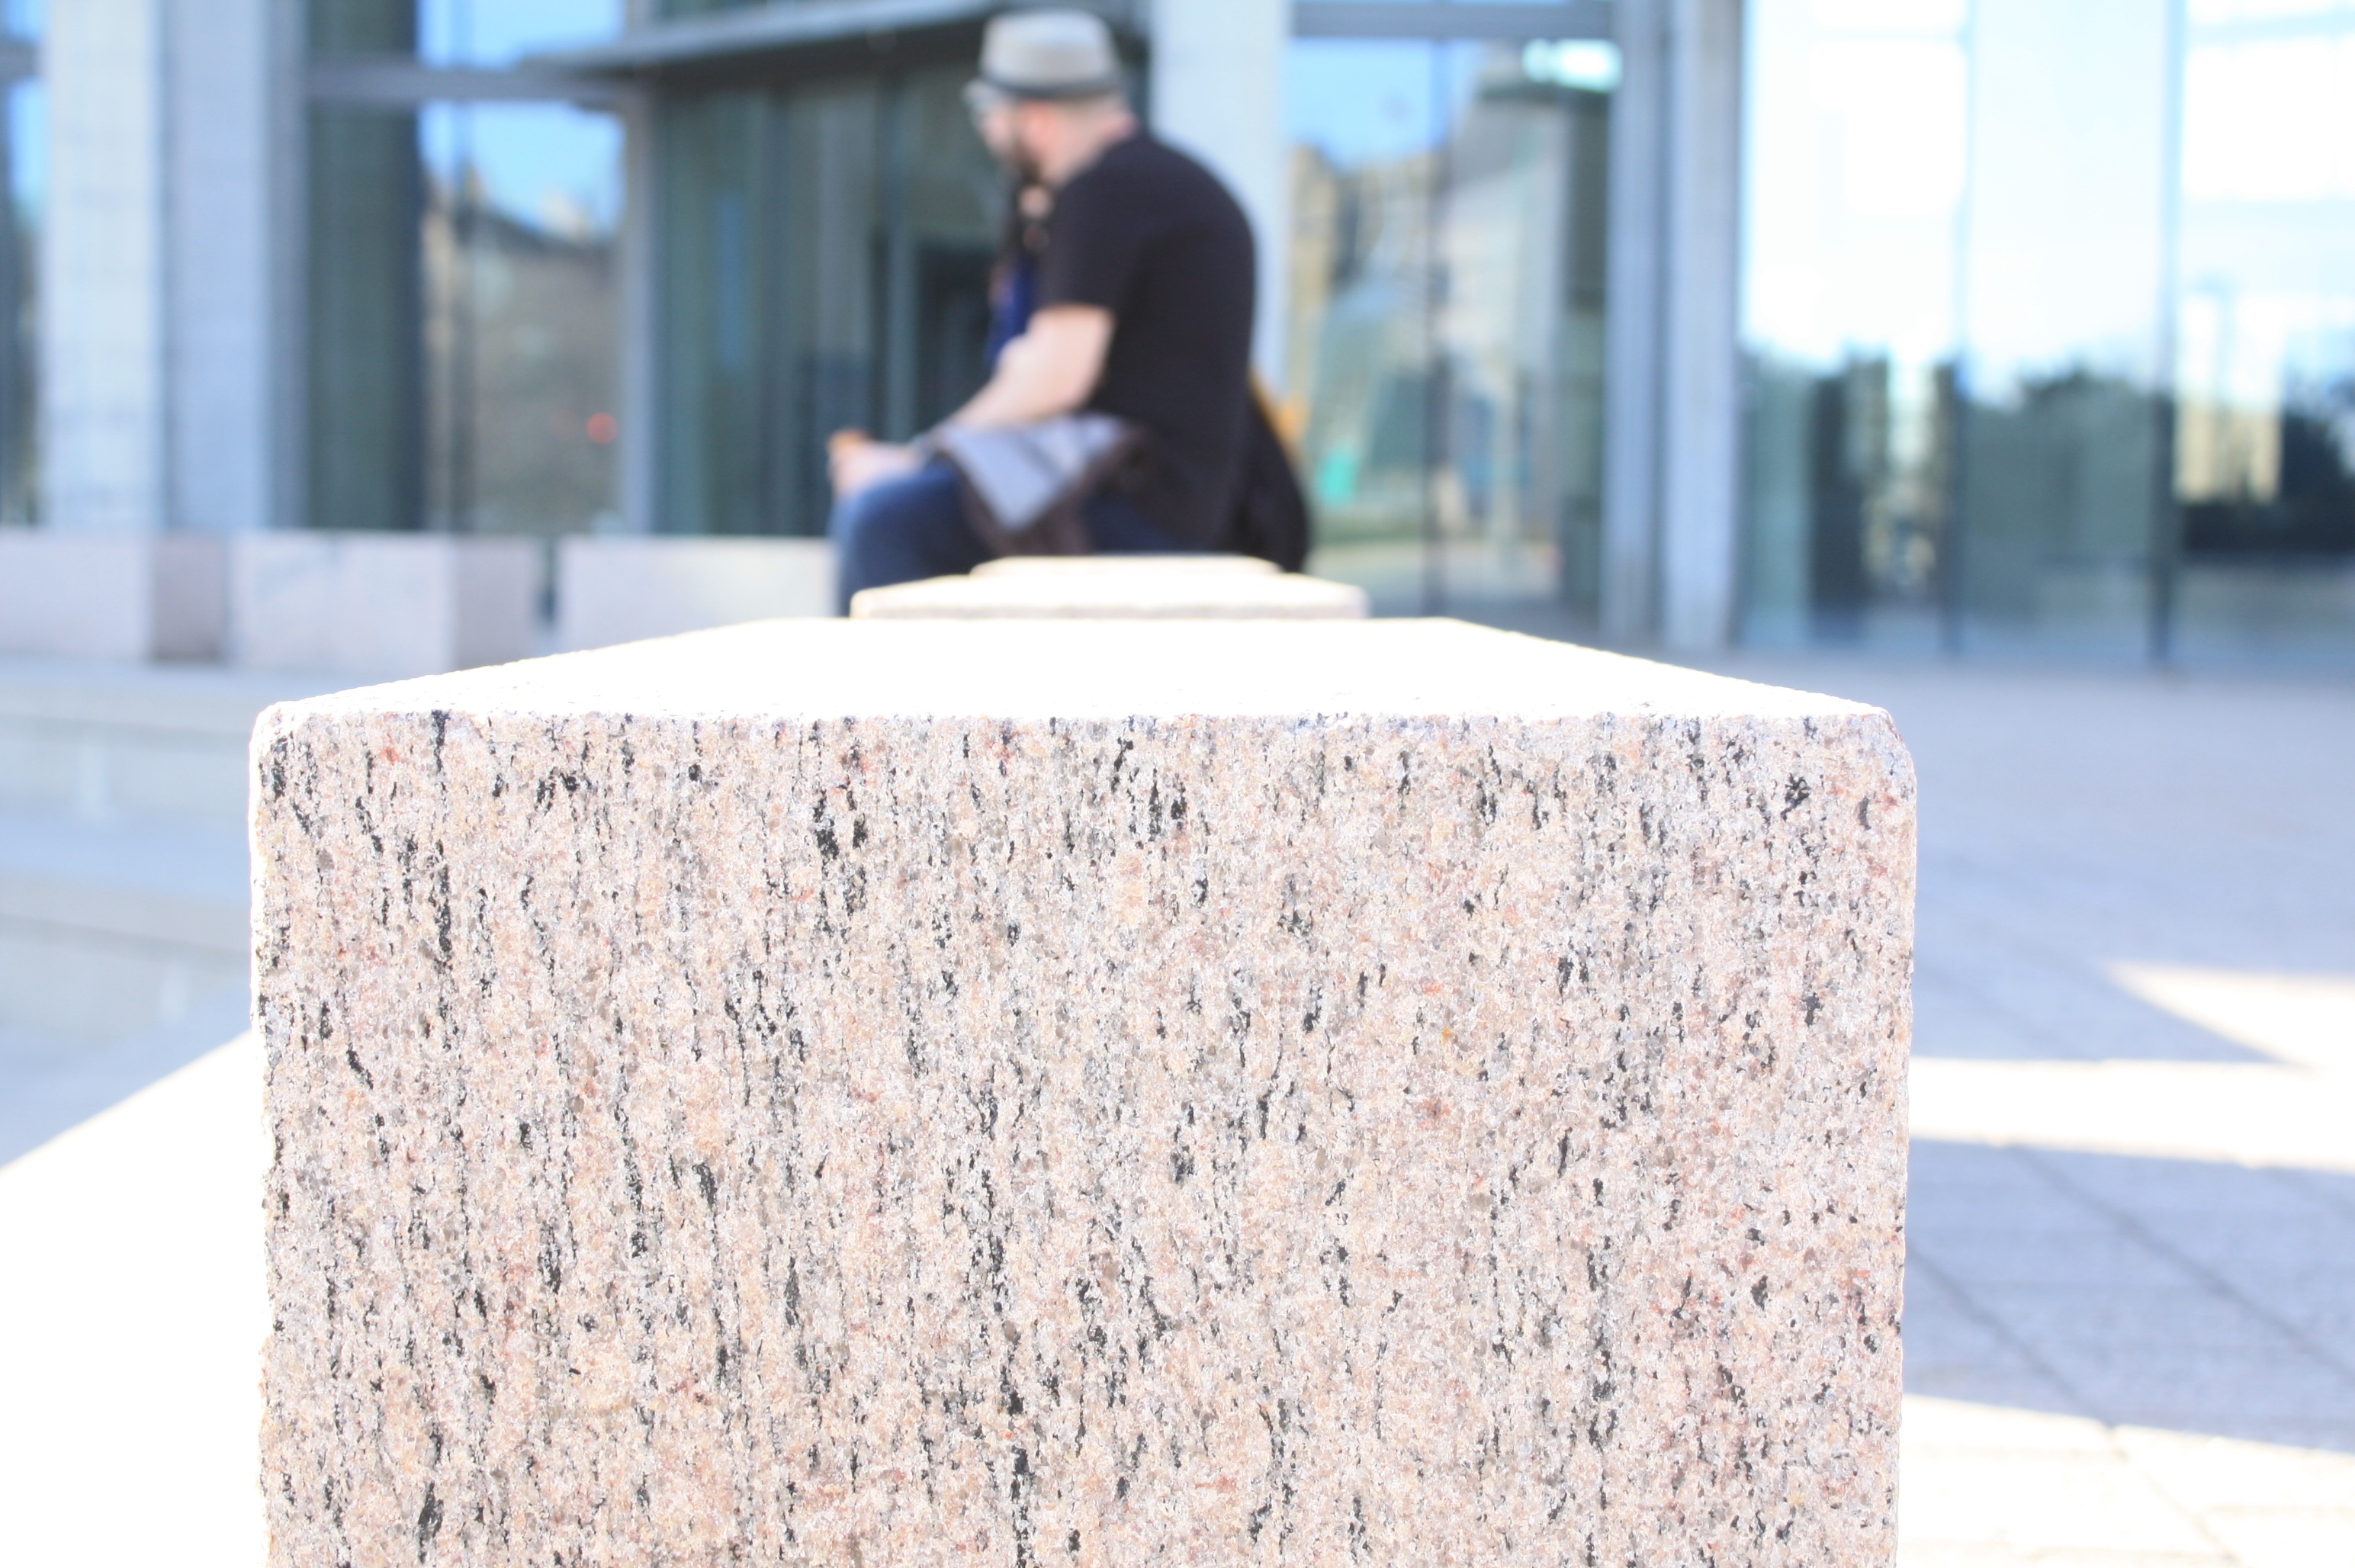
furniture